LGBTQ themes in anime and manga

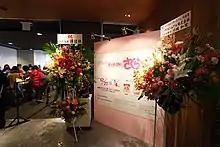
Cardcaptor Sakura Original Art Exhibition (Nakayoshi 60th Anniversary) in December 2014

In "Cardcaptor Sakura," the main protagonist Sakura Kinomoto and Syaoran Li share a mutual infatuation with androgynous-looking Yukito Tsukishiro. Tomoyo Daidouji, who is best friends with Sakura, is also shown to hold sexual feelings for Sakura, even loving what she wears. However, Sakura does not return her feelings. At one point, Tomoyo confesses her love to Sakura, but Sakura misunderstands her, thinking she means "love" means she thinks of her a best friend, with Tomoyo saying that she will explain it when Sakura is older. The creators have stated that Sakura, the protagonist of this anime who has a "desire to befriend everyone she meets," and that does not see gender as barrier for her romantic attraction. Some have argued she is bisexual. Furthermore, Sakura has a crush on a female teacher and had feelings with Li, who also had feelings for her, but does not admit them. As such, some argued arguing that Syaoran is bisexual based on his sexual attractions.